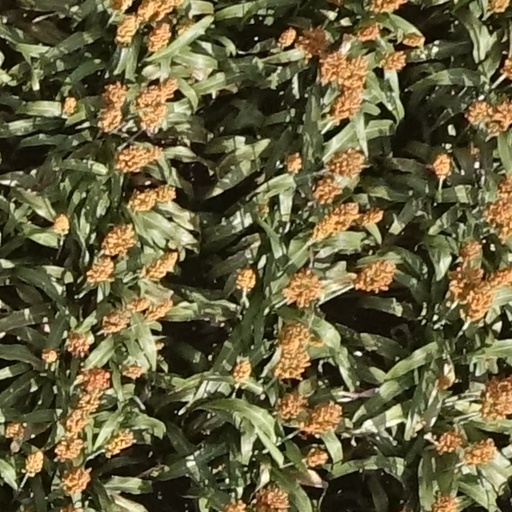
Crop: sorghum